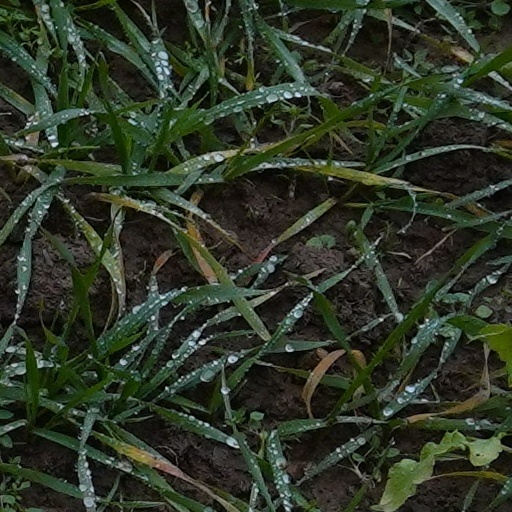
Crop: wheat